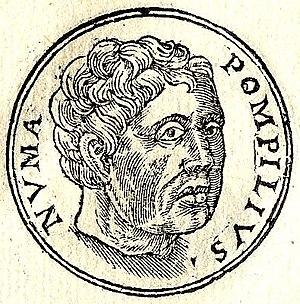
Numa Pompilius était le deuxième des sept rois de la monarchie romaine. Selon la tradition latine, c'est-à-dire celle des annalistes romains qui suivent la liste établie par Fabius Pictor, son règne s'étend de -715 à -673. Il fait partie de la première série mythique des rois de Rome qui se partagent entre les rois latins, et les rois sabins. C'est un roi pacifique.
Les rois de Rome sont les rois ayant régné sur la Rome antique durant sa période monarchique qui commence avec la fondation légendaire de Rome par Romulus en 753 av. J.-C. et prend fin avec la chute de Tarquin le Superbe et l'avènement de la République romaine, en 509 av. J.-C.. L'histoire traditionnelle romaine s'est fixée au IIIᵉ siècle av. J.-C. sur une série de sept rois, excluant d'autres souverains au règne éphémère.